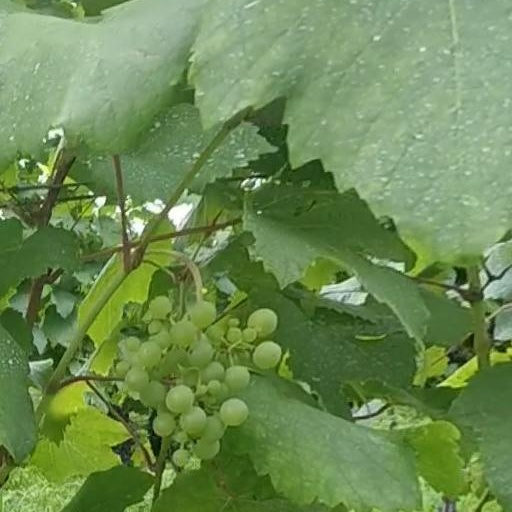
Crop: grape